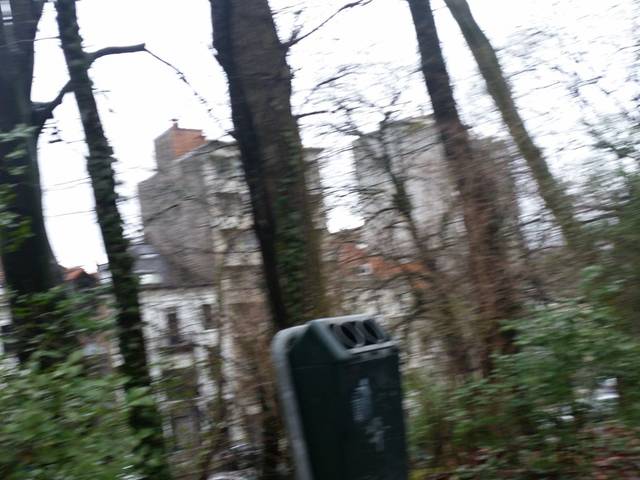
Region: Belgium
Coordinates: 51.04, 3.719